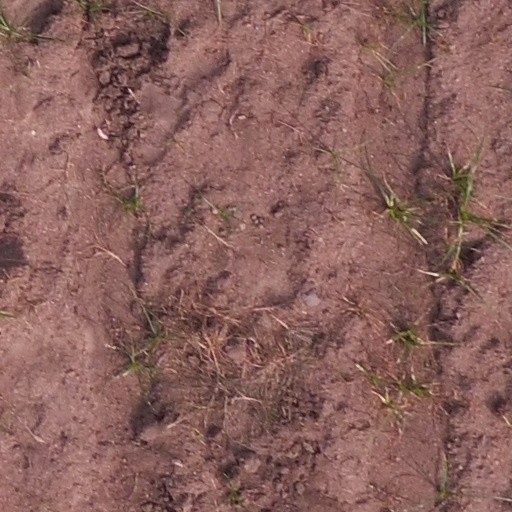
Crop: maize; corn